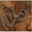
Label: snake